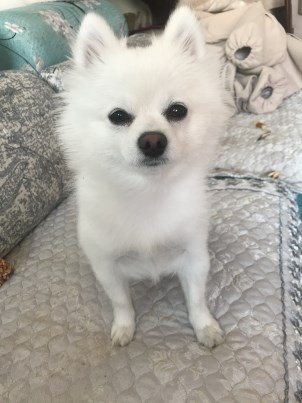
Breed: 1936-n000005-Pomeranian